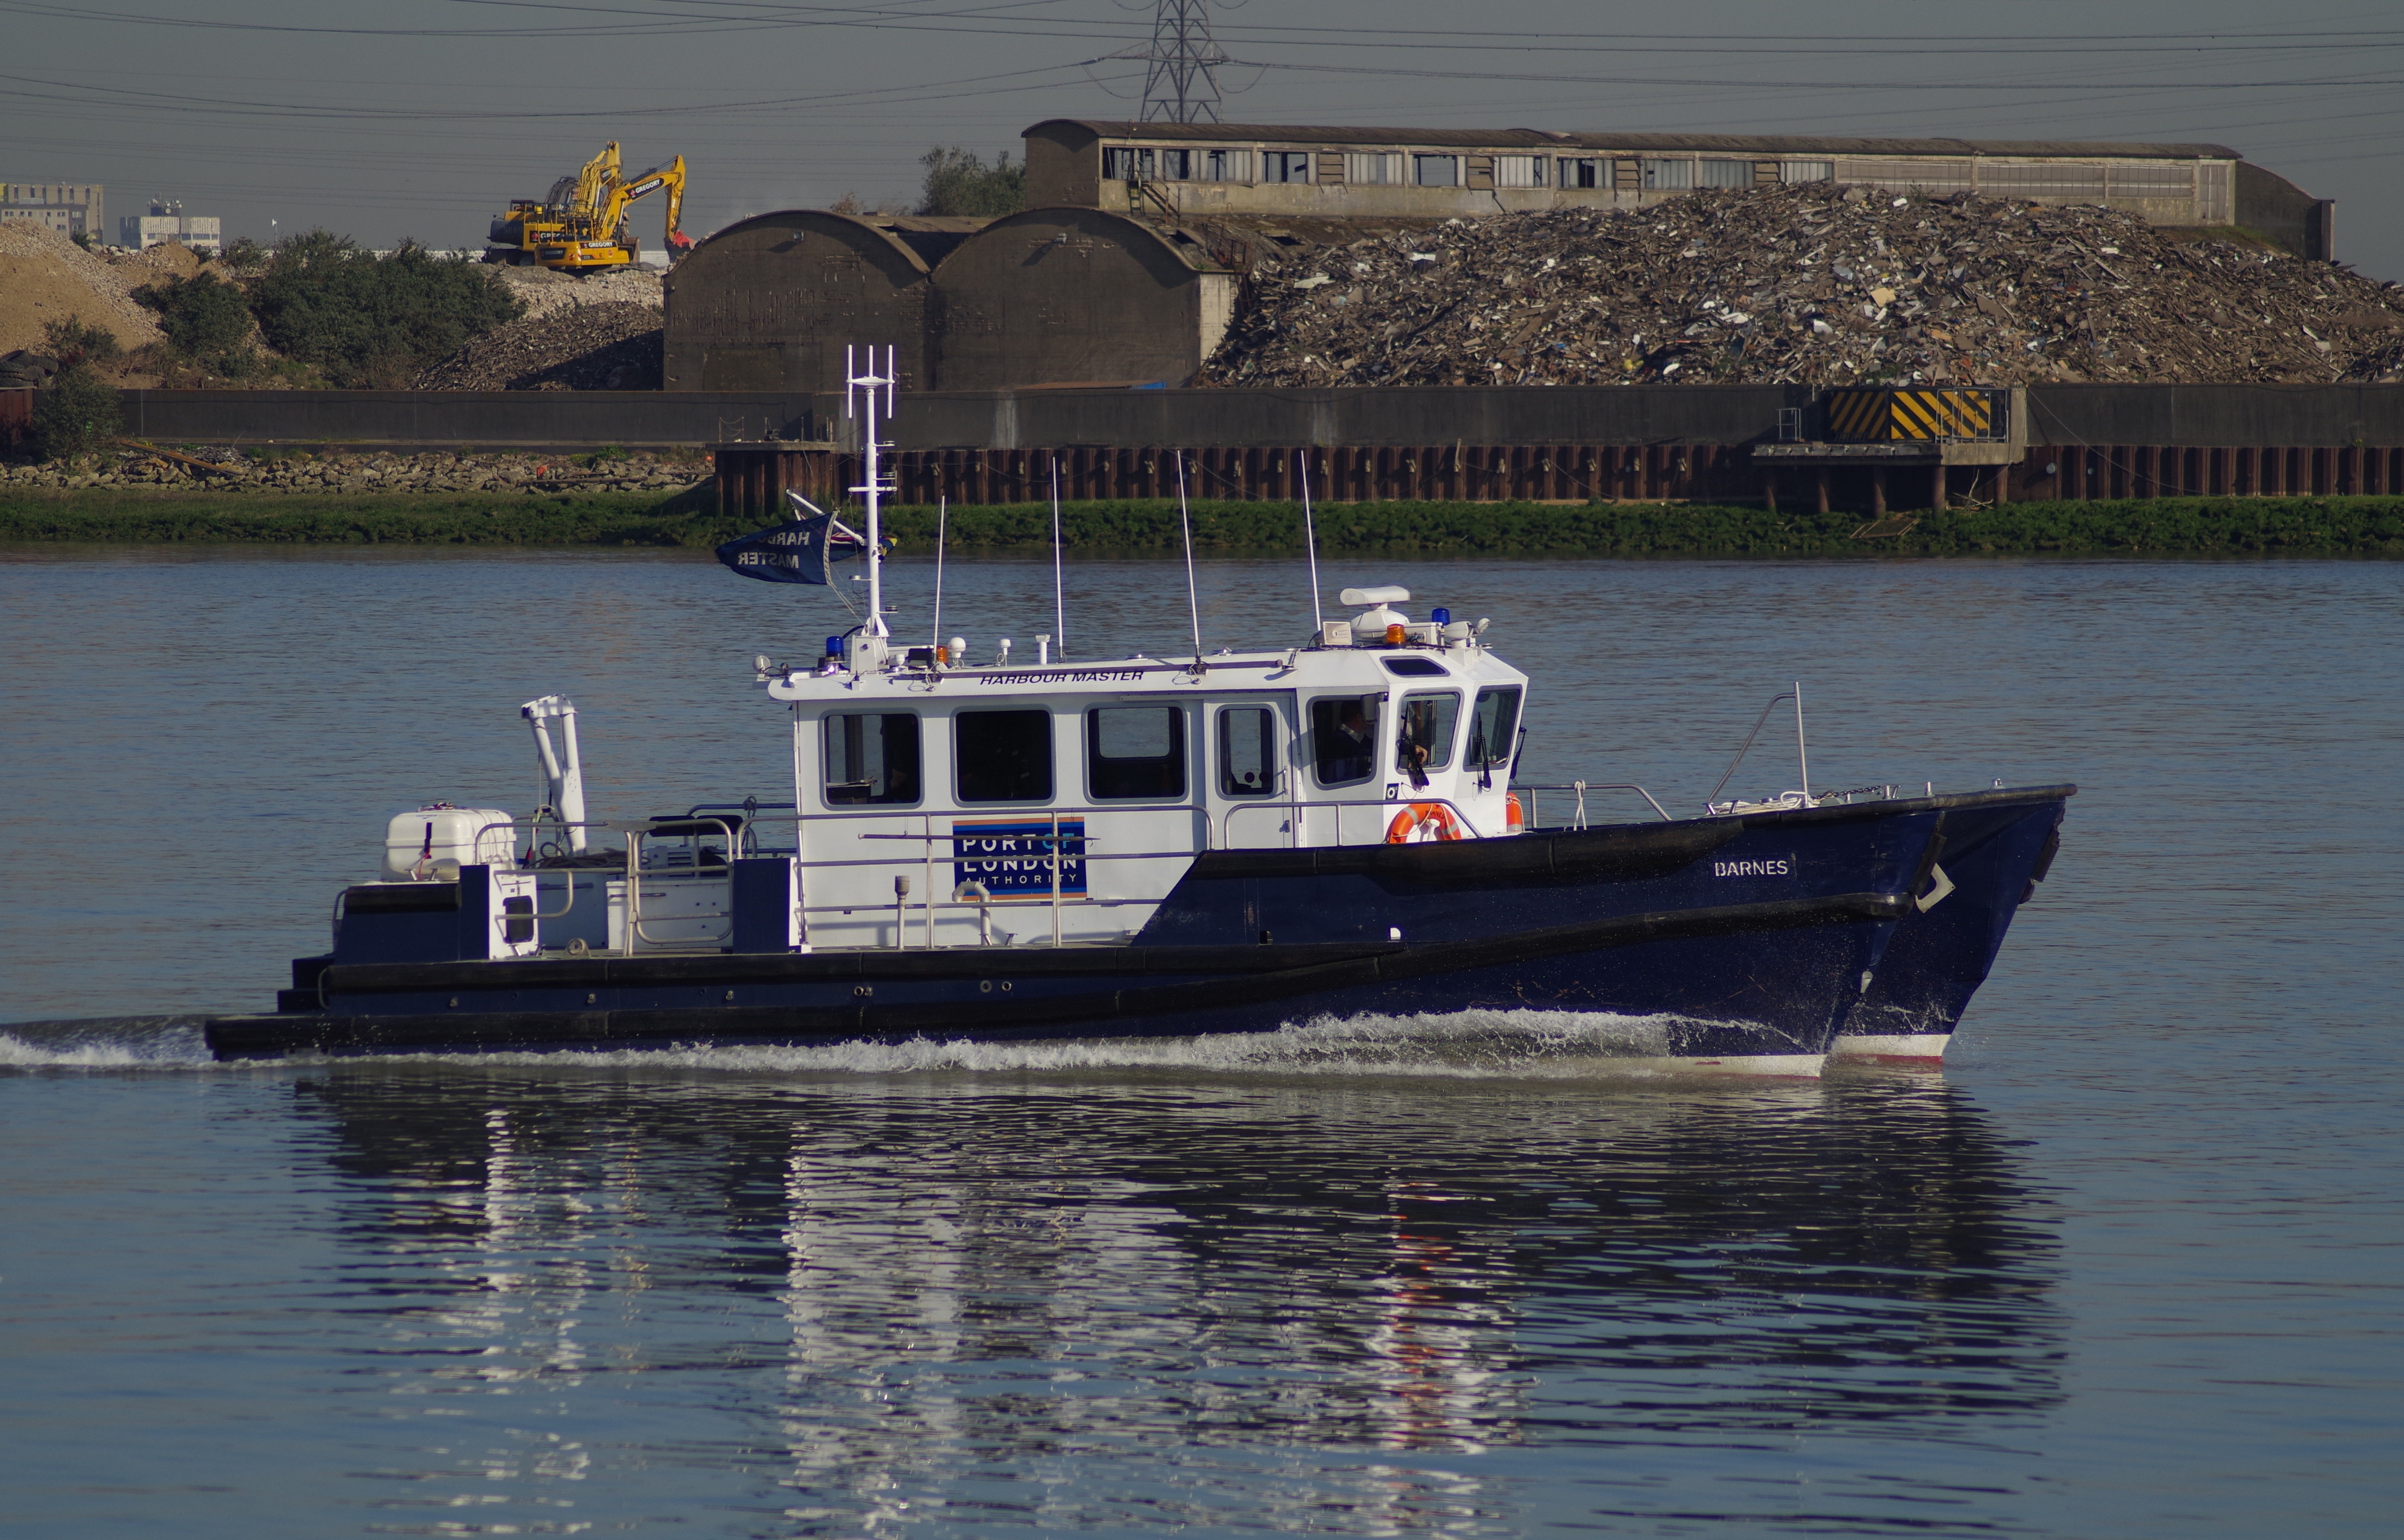
sea, coast, boat, river, ship, vehicle, bay, harbor, security, waterway, ferry, london, nautical, police, patrol, channel, thames, tugboat, watercraft, enforcement, harbour master, thamesmead